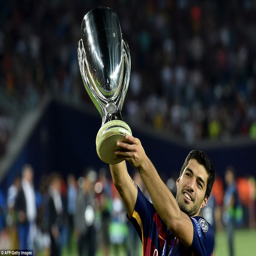
soccer player parades the trophy after an impressive showing against the winners